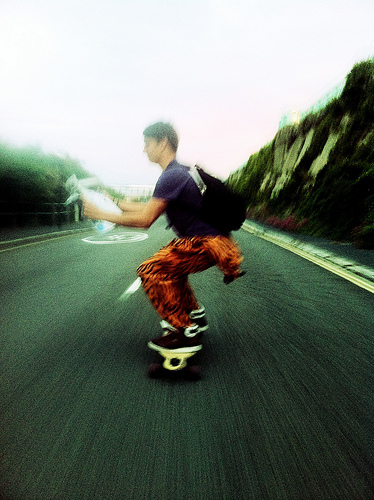
question: 人は何人いますか
answer: 1人

question: どんなスポーツをしていますか
answer: スケボー

question: スケボーの板はいくつありますか
answer: 1つ

question: かばんはいくつありますか
answer: 1つ

question: かばんは何色ですか
answer: 黒色

question: 男性の髪は何色ですか
answer: 黒色

question: 天気はどうですか
answer: くもり

question: 靴は何色ですか
answer: 黒色